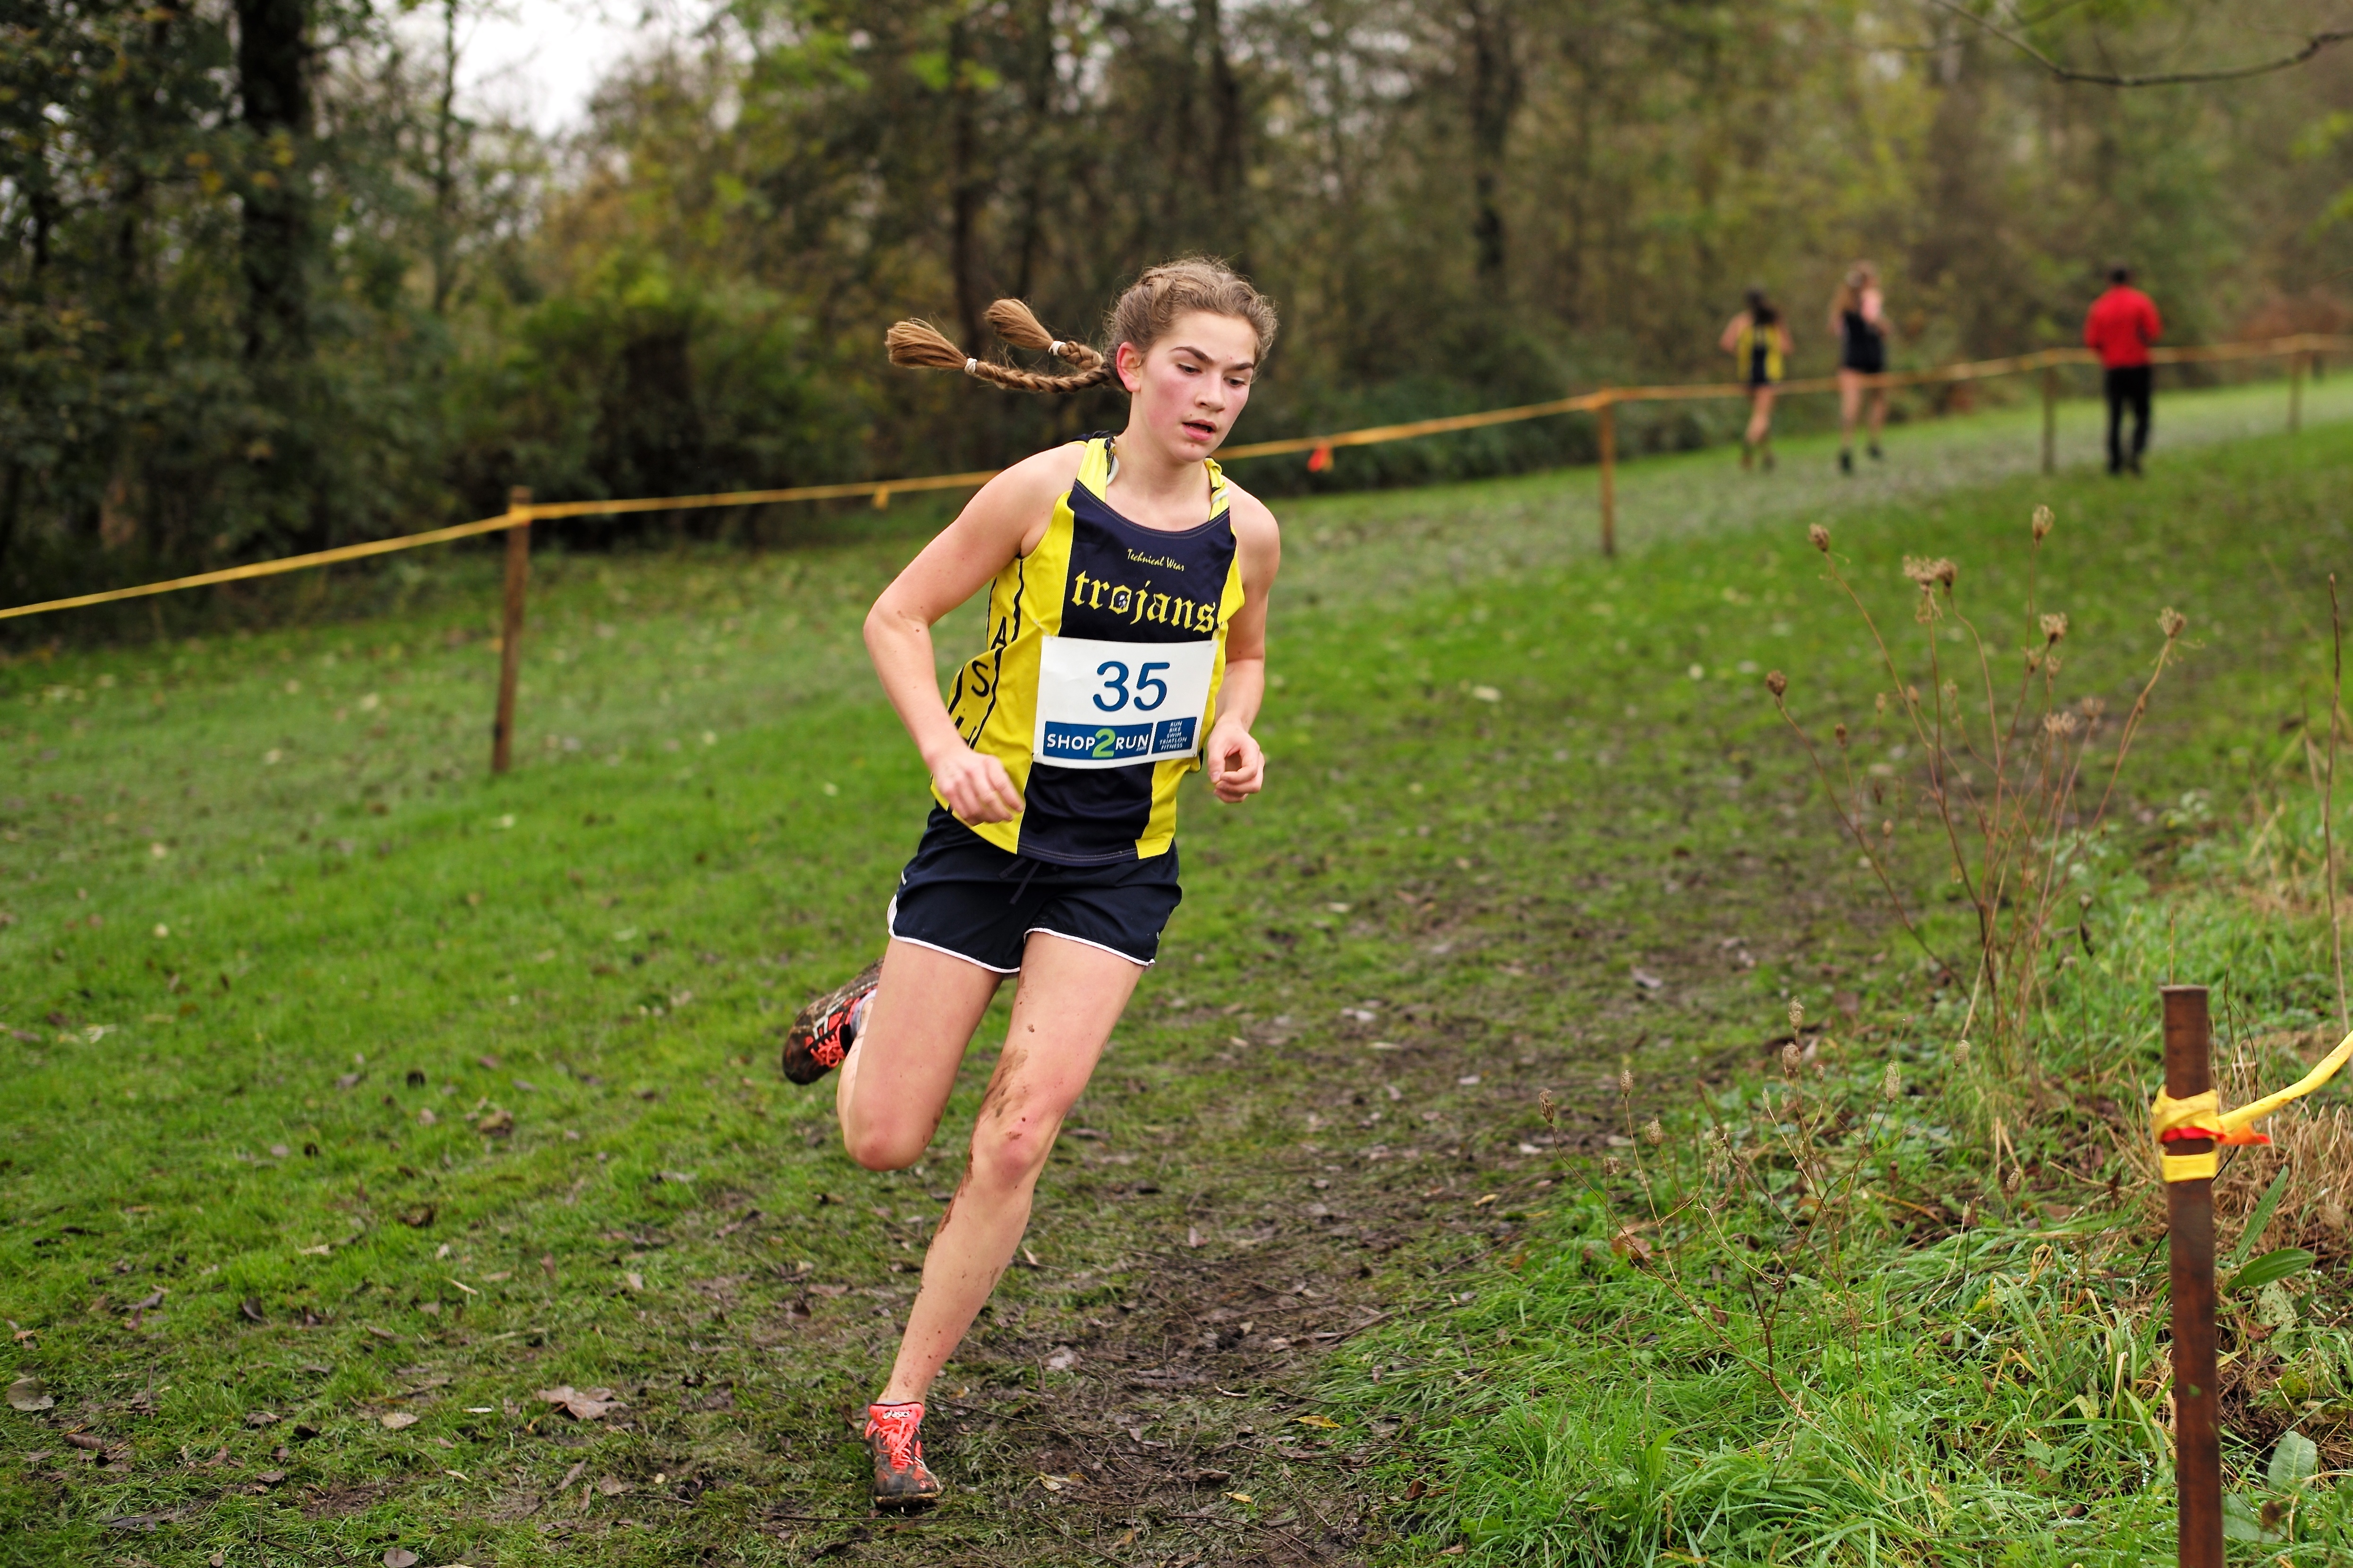
person, trail, running, recreation, jogging, race, sports, endurance, athletics, physical exercise, outdoor recreation, human action, endurance sports, ultramarathon, duathlon, cross country running, cross country cycling